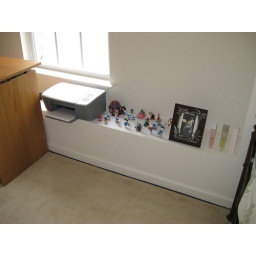
Window seat in the master bedroom